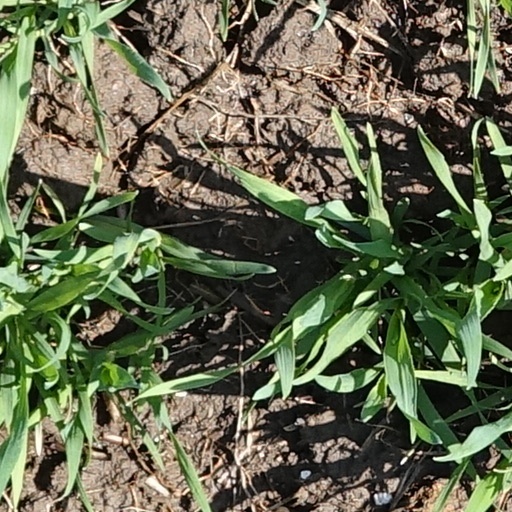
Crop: wheat